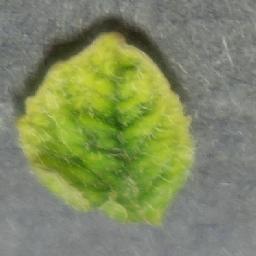
Label: Tomato___Tomato_Yellow_Leaf_Curl_Virus